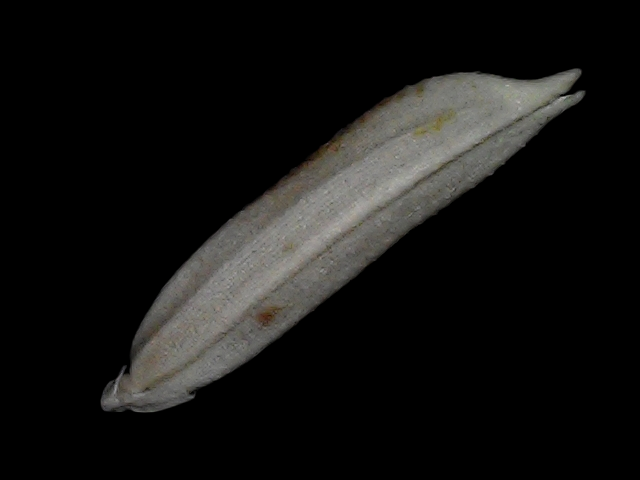
Rice variety: Bd57